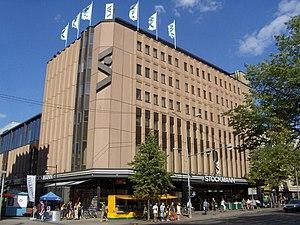
Stockmann est une entreprise de grande distribution basée à Helsinki en Finlande.